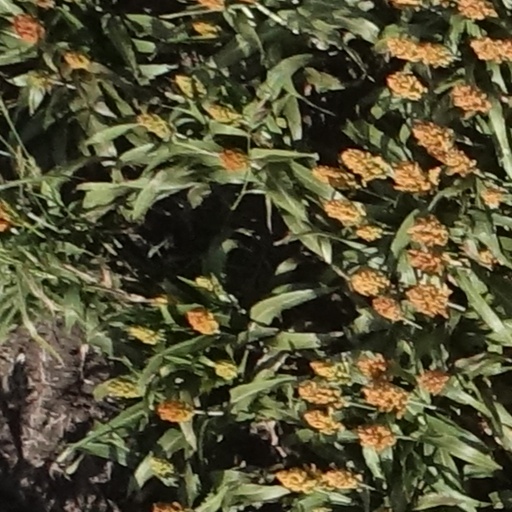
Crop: sorghum